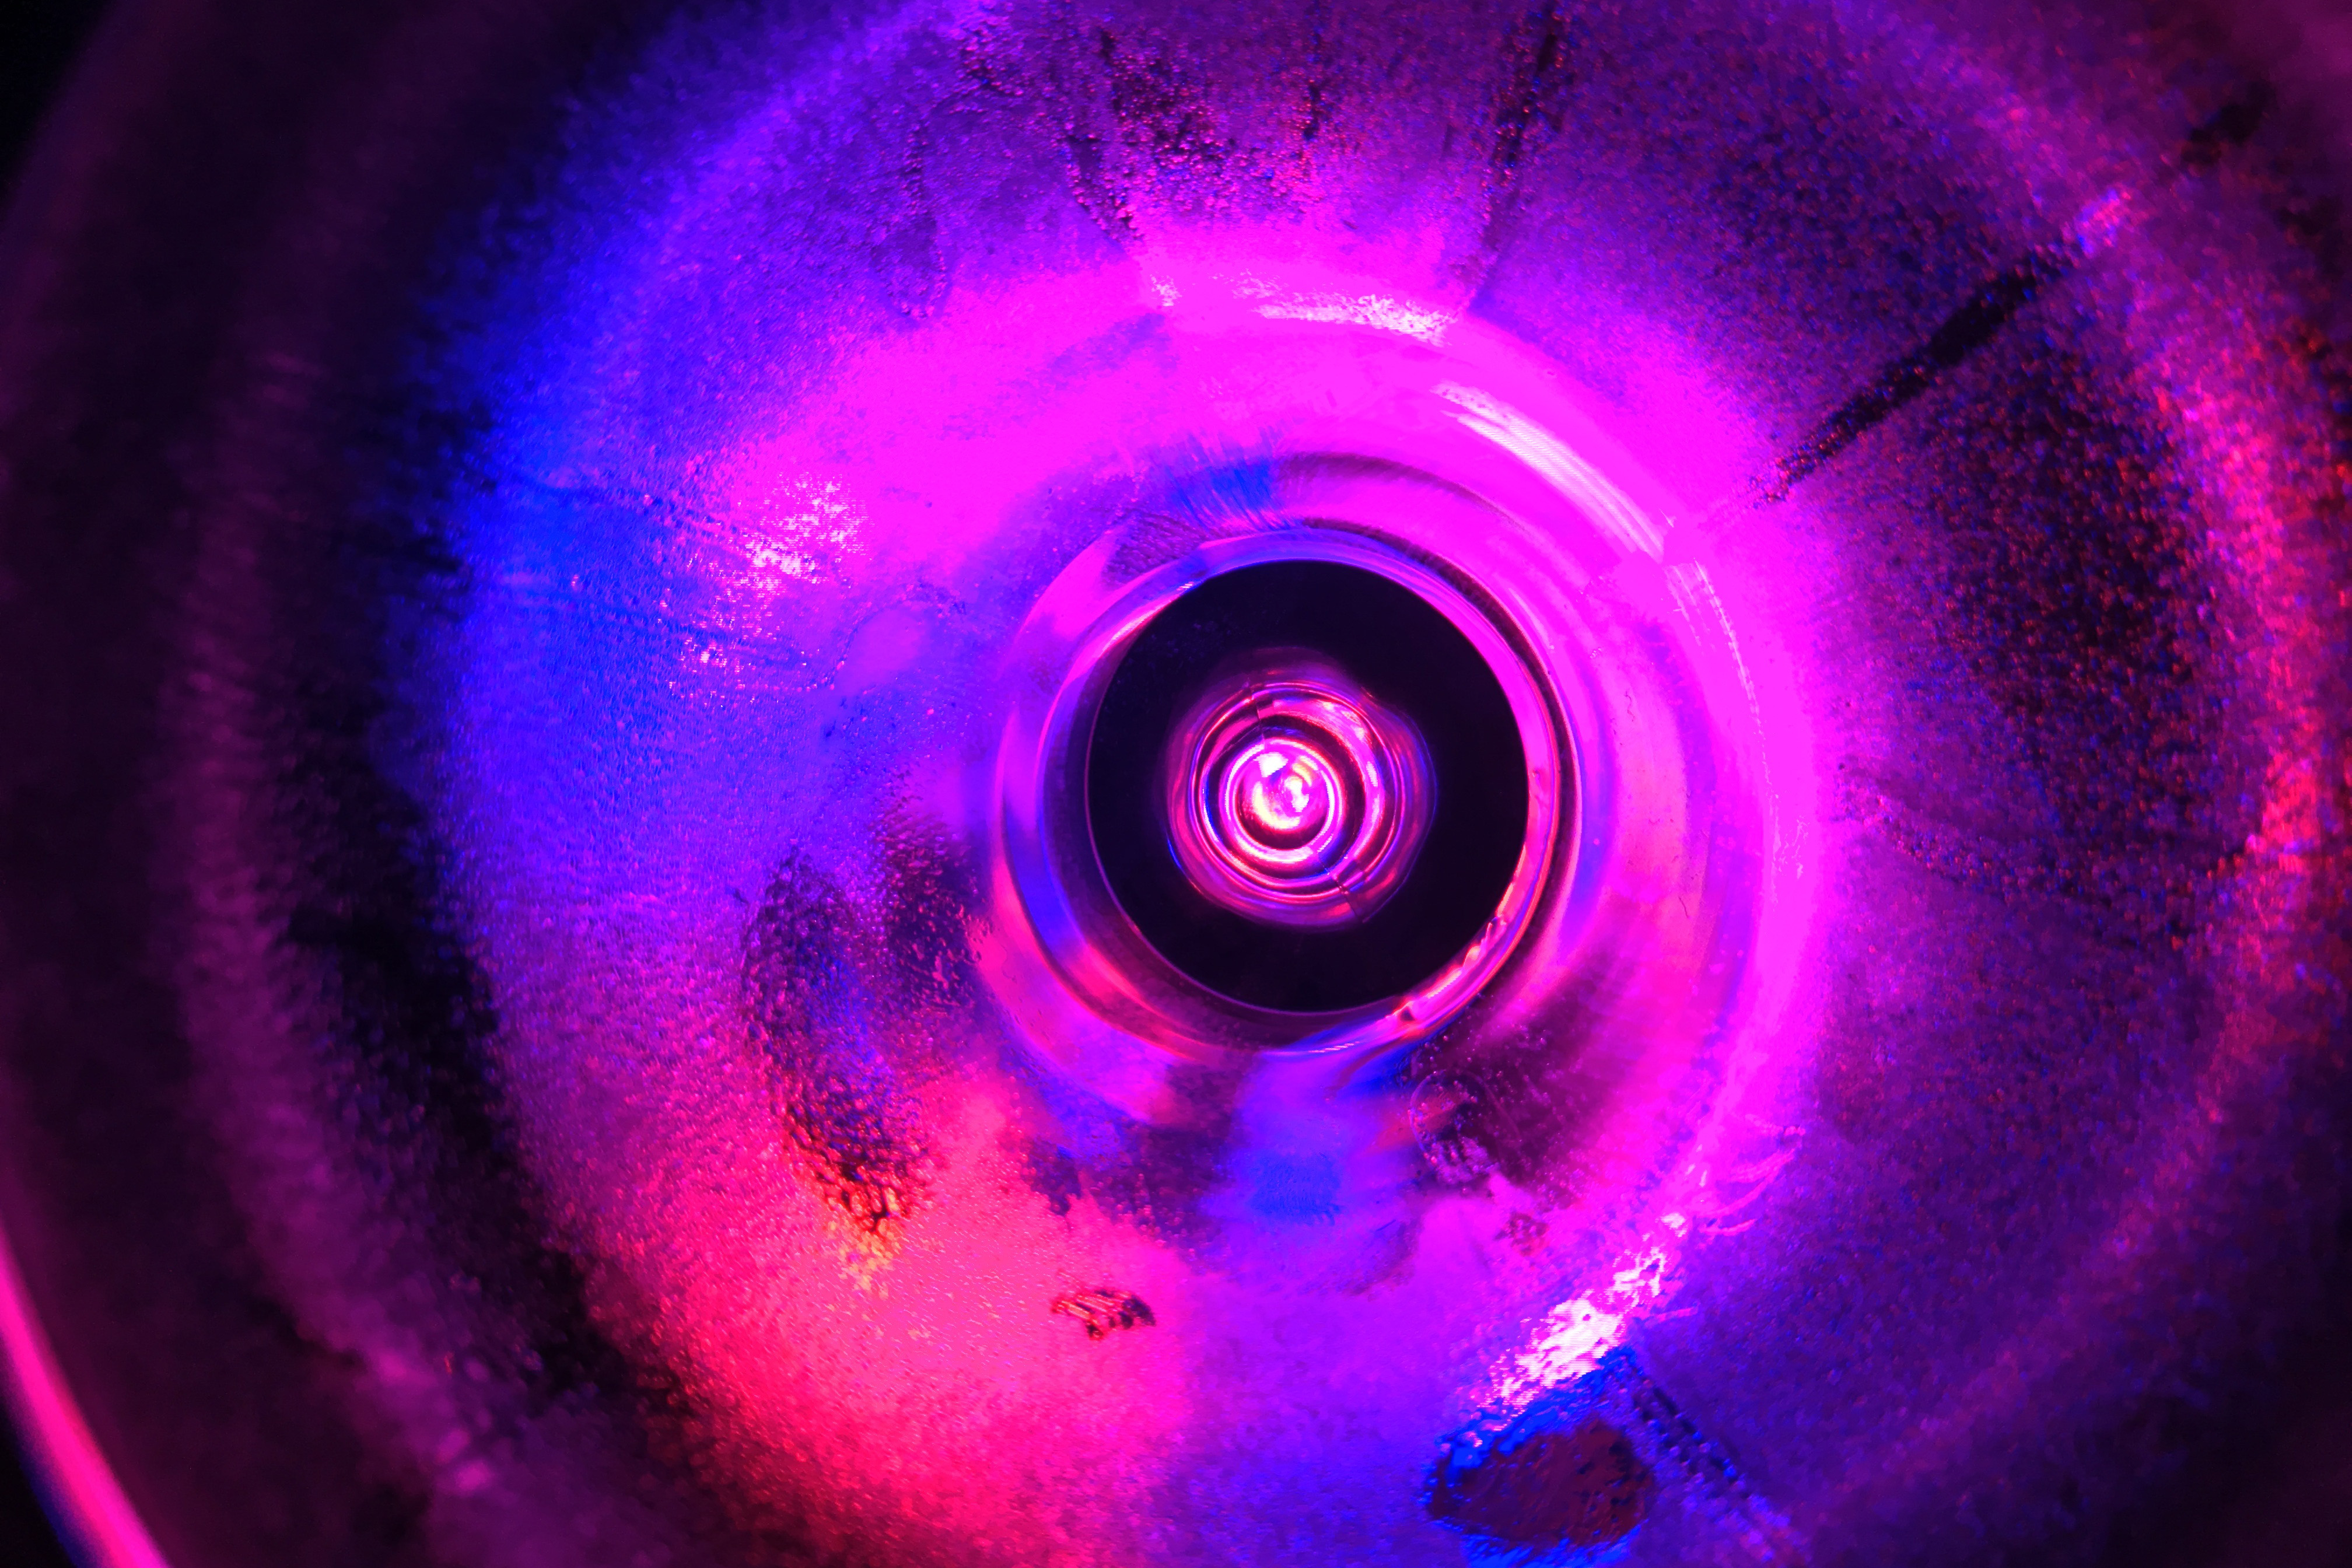
purple, blue, violet, light, circle, pink, vortex, magenta, electric blue, fractal art, graphics, spiral